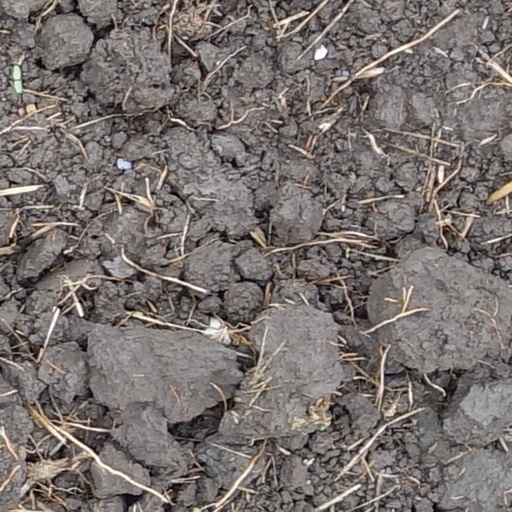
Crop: wheat